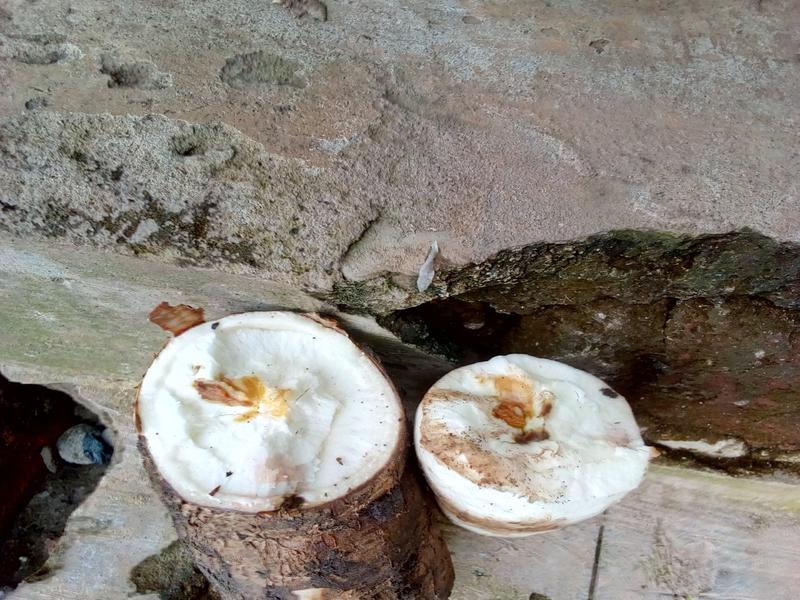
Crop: cassava
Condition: brown_streak_disease